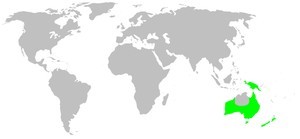
Les Nicodamidae sont une famille d'araignées aranéomorphes.